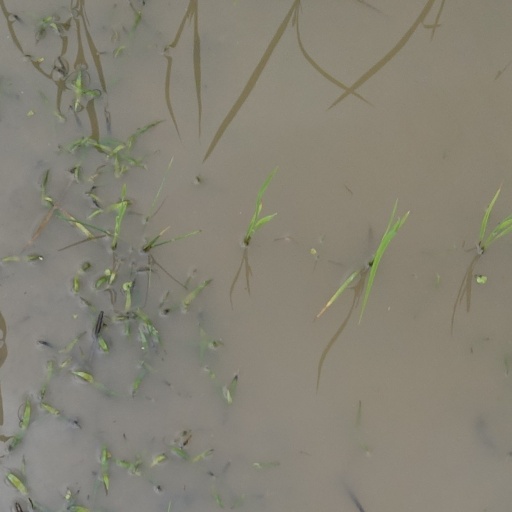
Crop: rice